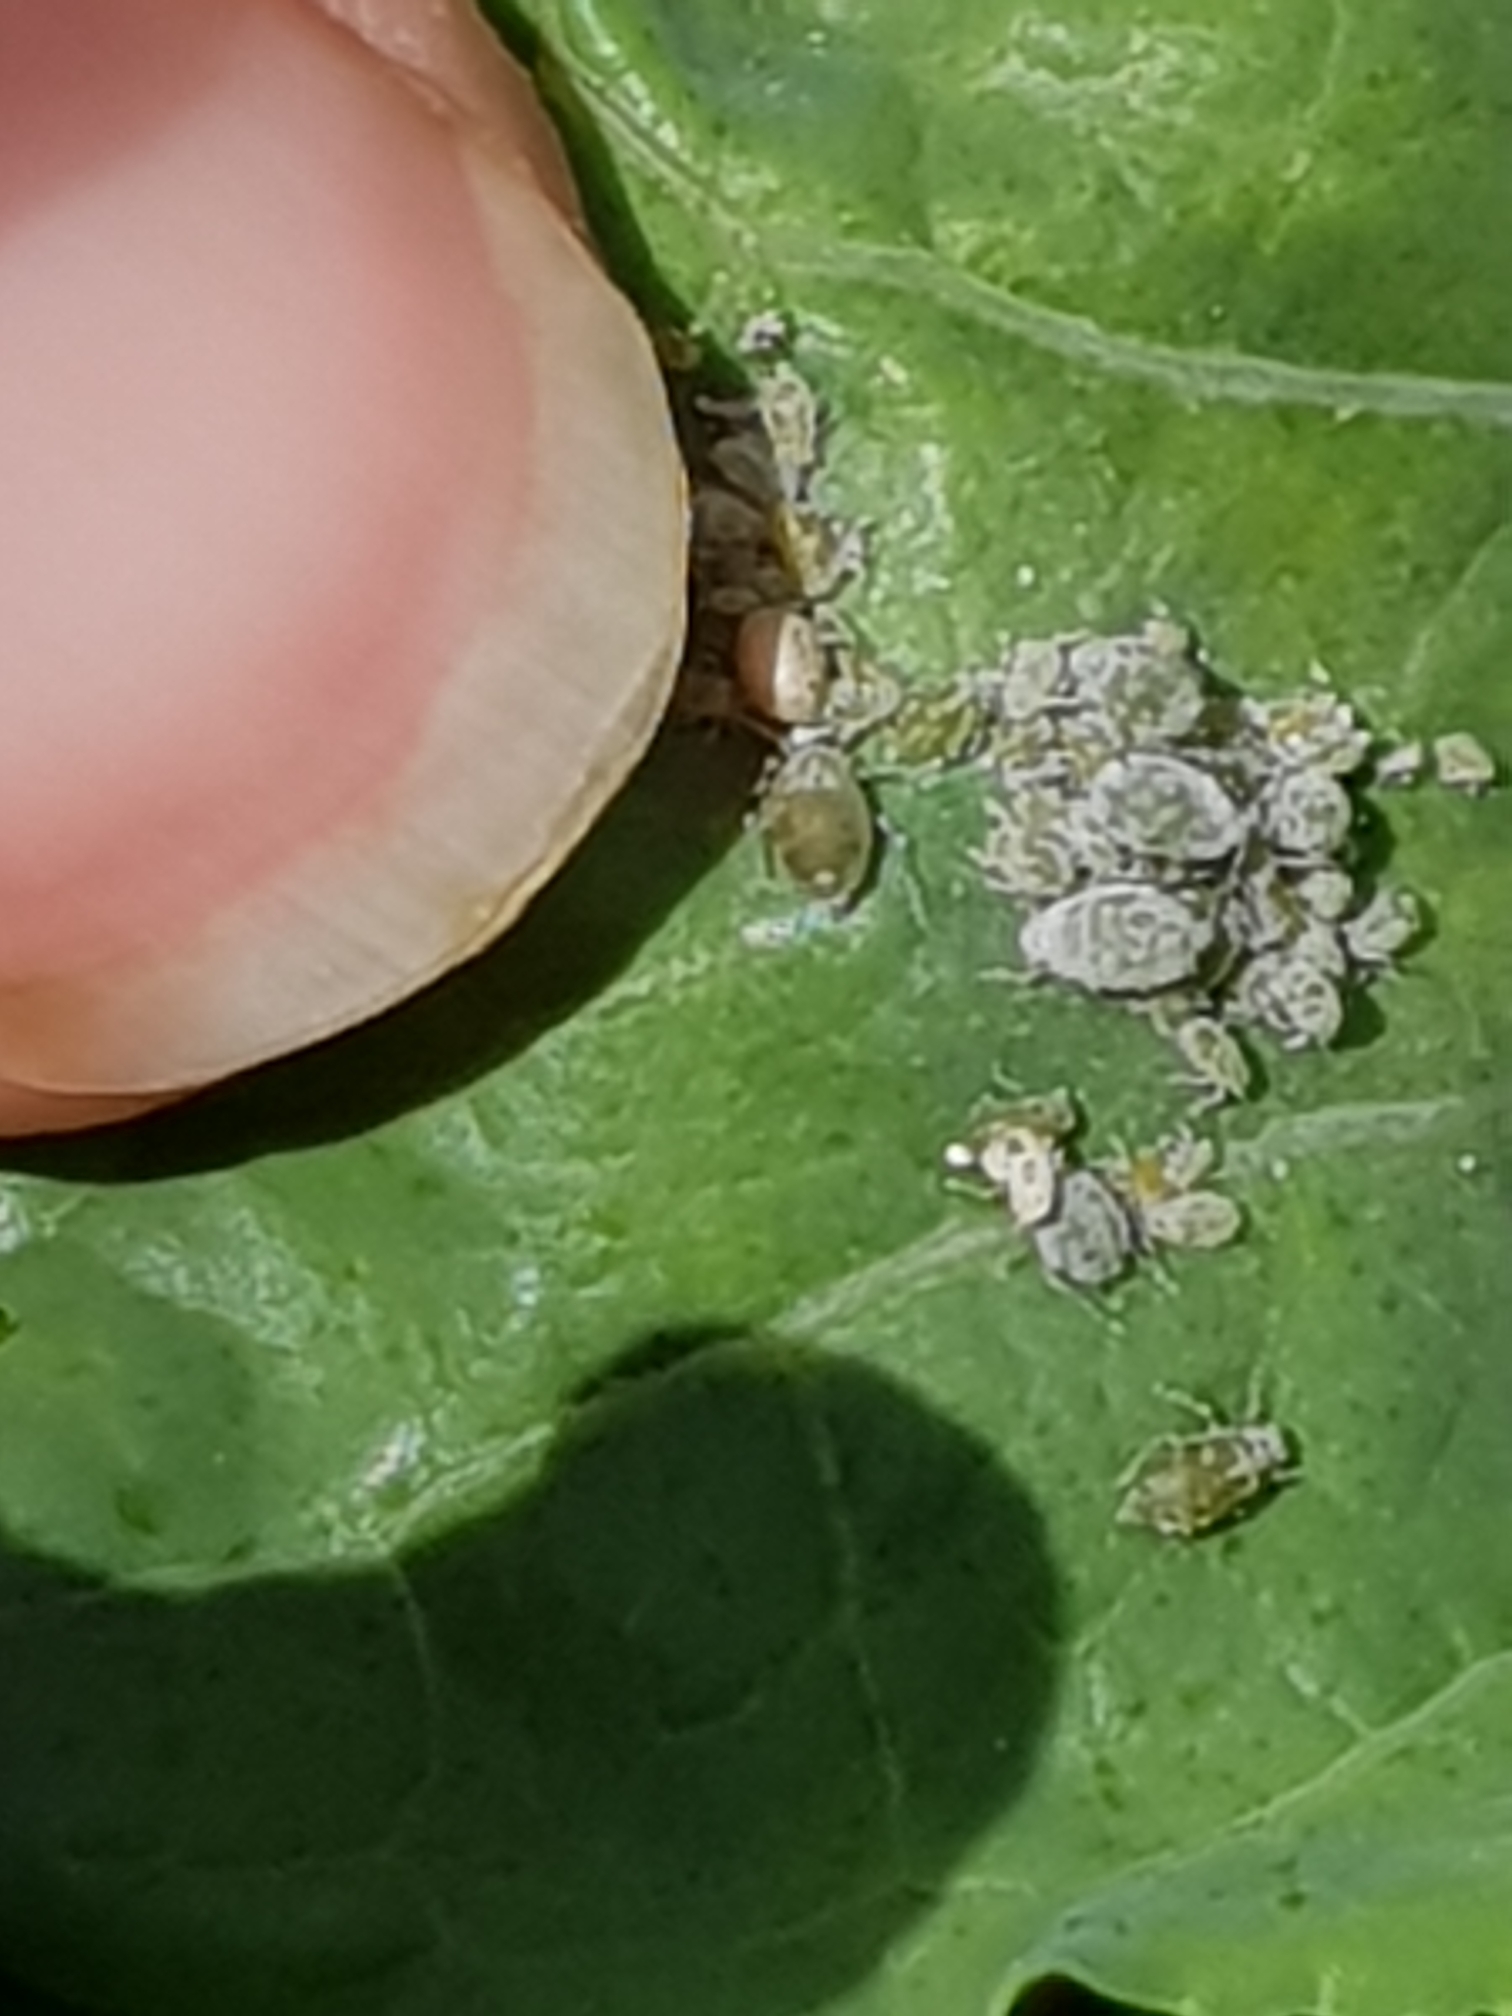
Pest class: cabbage_aphid